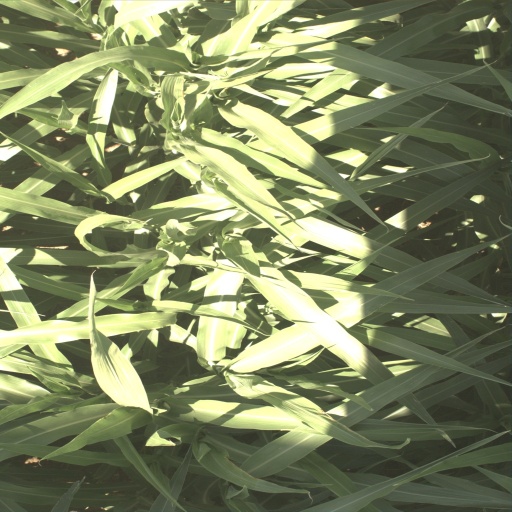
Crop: sorghum